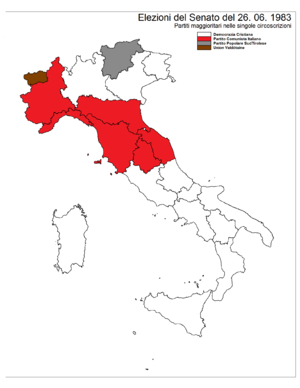
Les élections générales italiennes de 1983 se tiennent les dimanche 26 et lundi 27 juin 1983, afin d'élire les 630 députés et les 315 sénateurs de la IXᵉ législature de la Chambre des députés et du Sénat de la République.